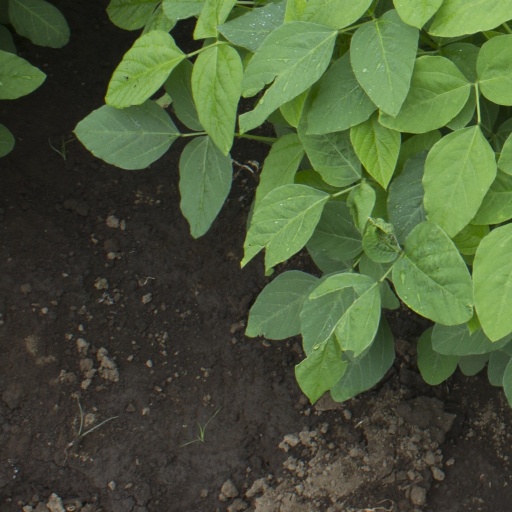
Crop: soybean